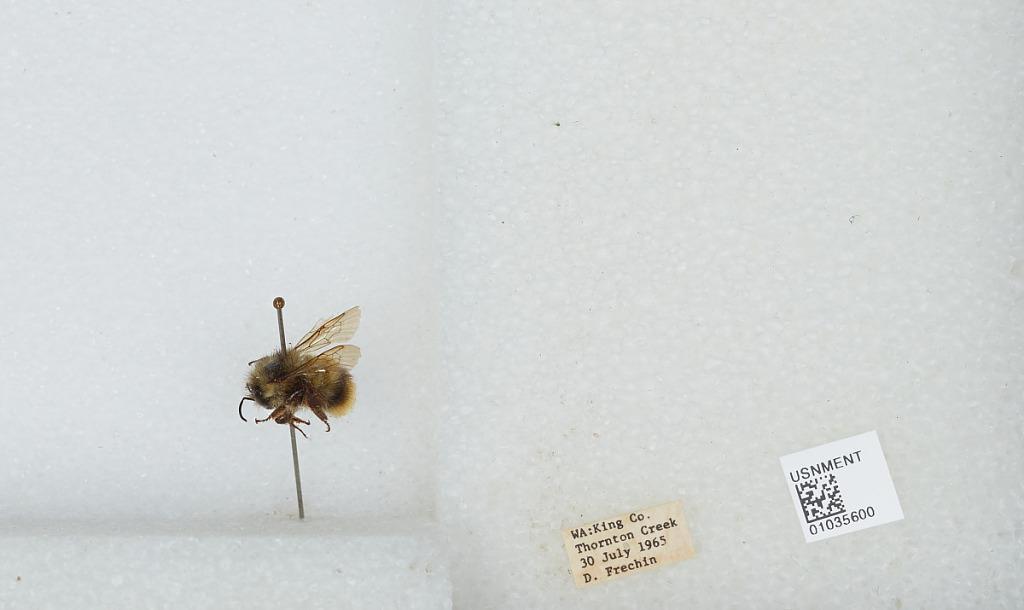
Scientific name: Bombus (Pyrobombus) mixtus Cresson
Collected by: D. Frechin
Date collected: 1965-7-30
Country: United States
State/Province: Washington
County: King
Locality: Thornton Creek
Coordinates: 47.7031, -122.309